2021 Nigerian doctors' strike

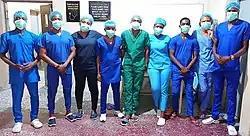
A color photograph of nine health professionals, all wearing scrubs and facemasks

During the COVID-19 pandemic in Nigeria, the Nigerian Association of Resident Doctors (NARD), a national medical association that represents approximately 40 percent of all doctors in the country (including 90 percent of doctors in the country's teaching hospitals), experienced a strained relationship with the Nigerian government over pay disputes. In March 2020, NARD's Abuja chapter declared a strike after the government had failed to pay doctor's salaries for two months. In June, and later September, NARD launched two nationwide strikes over arrears from as far back as 2014, as well as for increased salaries, hazard pay and funding for residency. Yet another strike occurred in April 2021 over similar issues of payment stretching back several months. That strike lasted ten days before ending on 10 April. Prior to the strike, on 31 March, NARD and the Nigerian government had signed a memorandum of understanding (which was later amended on 9 April) that addressed some of the doctor's concerns. However, after several months, NARD claimed that the government had not implemented the terms of that memorandum. On 19 June, NARD threatened additional industrial action to protest the government's refusal to pay. As a result, on 31 July, the National Executive Council of NARD met and unanimously voted to go on strike starting on 2 August in order to protest the government's inaction. In addition, NARD was requesting the government to pay insurance benefits to the family of 19 of their members who had died of COVID-19 over the course of the pandemic.